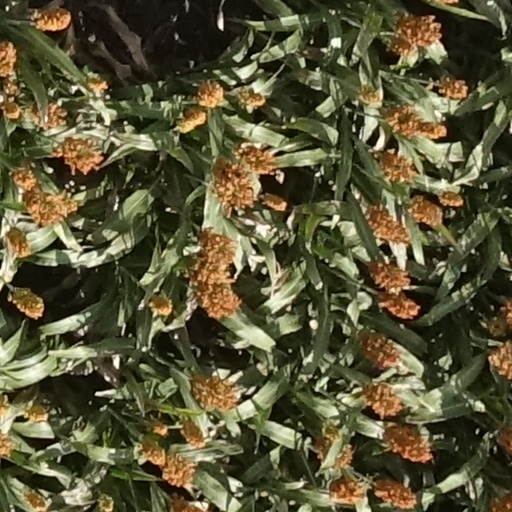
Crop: sorghum